Roald Dahl

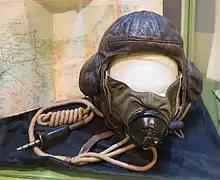
Dahl's leather flying helmet on display in the Roald Dahl Museum and Story Centre in Great Missenden

From 1929, when he was 13, Dahl attended Repton School in Derbyshire. Dahl disliked the hazing and described an environment of ritual cruelty and status domination, with younger boys having to act as personal servants for older boys, frequently subject to terrible beatings. His biographer Donald Sturrock described these violent experiences in Dahl's early life. Dahl expresses some of these darker experiences in his writings, which is also marked by his hatred of cruelty and corporal punishment.